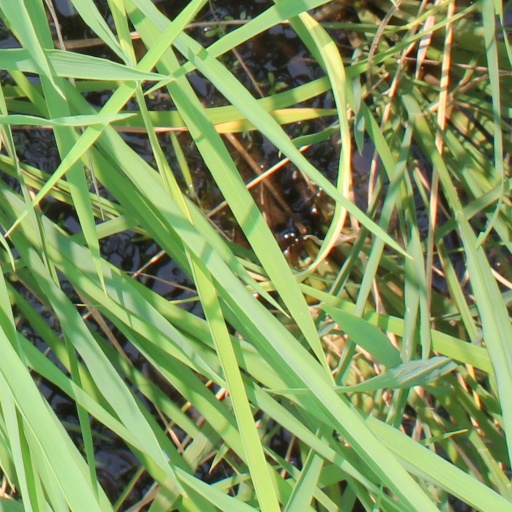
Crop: rice